Ferrari Lampredi engine

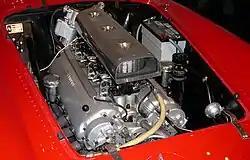
A 5.0-litre Lampredi V12 in Ferrari 375 Plus

The penultimate displacement evolution came in 1954 with 375 Plus. This almost 5 L (4954 cc) engine shared its stroke with 375 F1 powerplant at 74.5 mm and developed at 6000 rpm. This improvement helped score victories at Le Mans and Carrera Panamericana that year. Apart for later 375 Plus and 410 S, all early Sport V12s used wet sump lubrication. All Lampredi V12 engines had a stroke of 68 mm, except for 375 F1 and an enlarged 375 Plus engines.